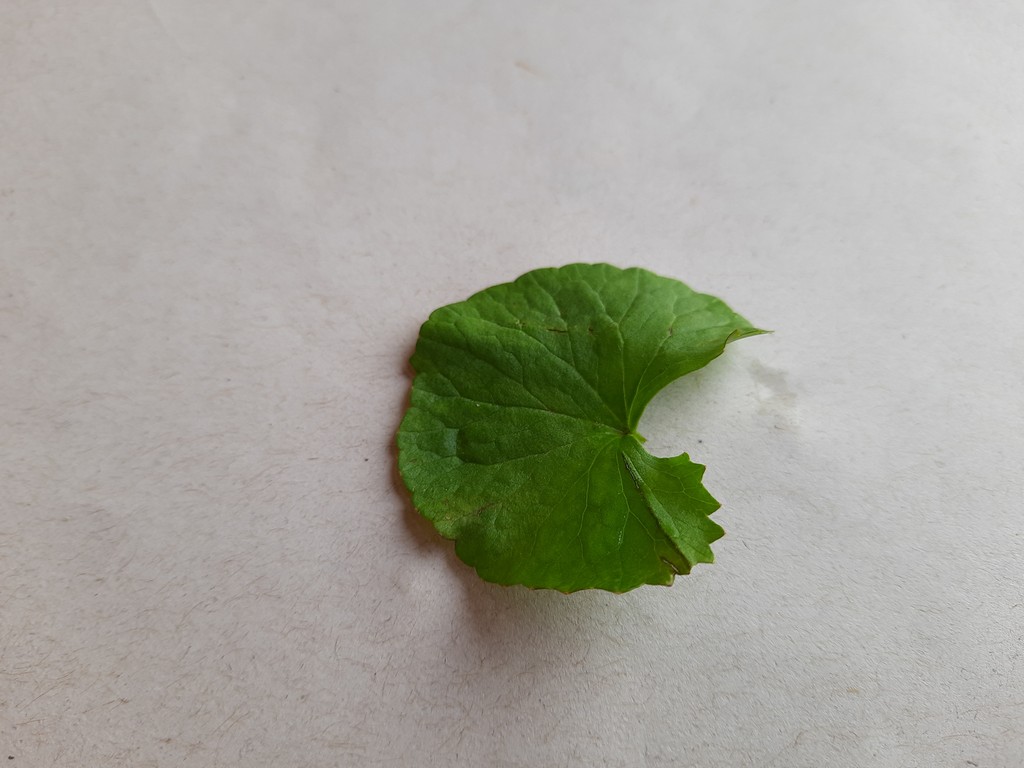
Label: Healthy